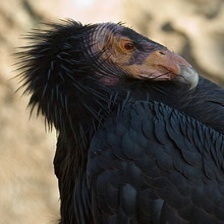
Species: CALIFORNIA CONDOR
Scientific name: GYMNOGYPS CALIFORNIANUS
ImageNet parent category: vulture